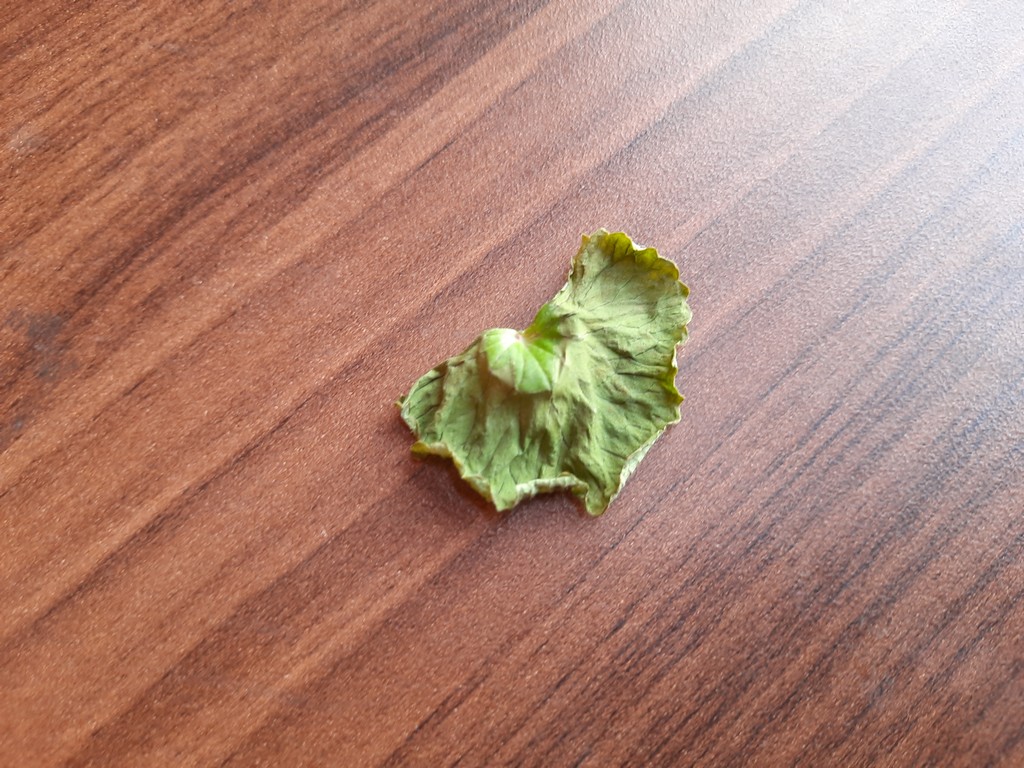
Label: Dried